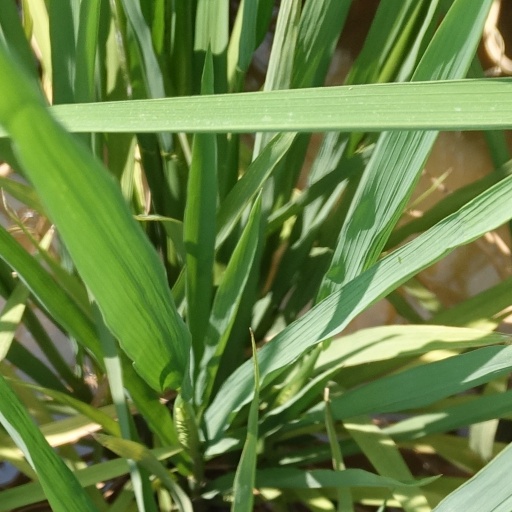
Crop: rice